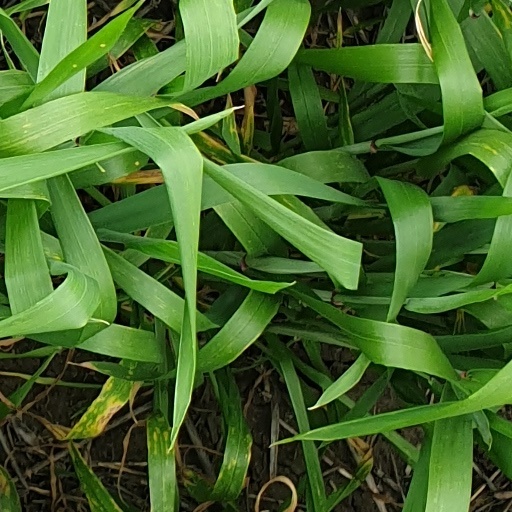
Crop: wheat